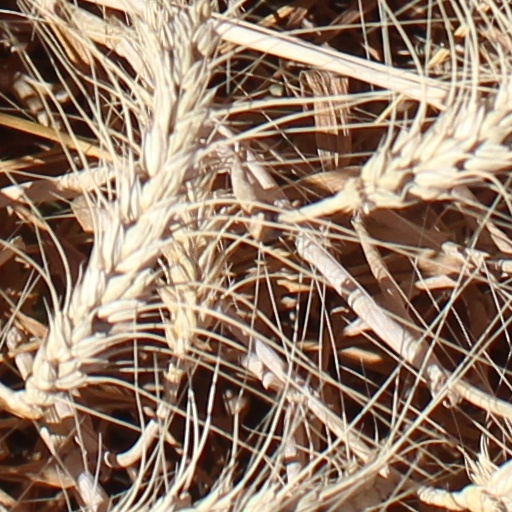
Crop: wheat